Beadles House

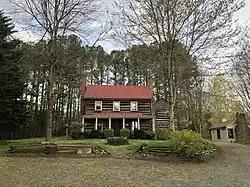
Beadles House taken from the front, facing west

The Beadles House is a historic house located in Stanardsville, Greene County, Virginia. It was built from 1788 to 1789 by Revolutionary War militia captain John Beadles. It is a two-story, chestnut and poplar log dwelling. It was listed on the National Register of Historic Places on November 22, 2000.